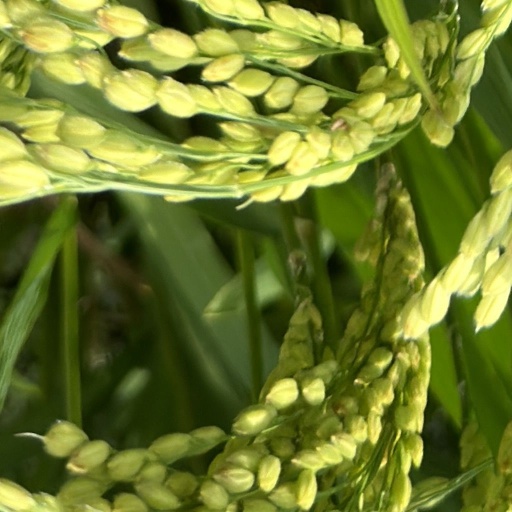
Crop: rice